Ciudad Universitaria, Mexico City

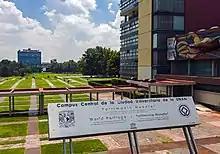
A silvery metal sign on supports leaning away from the camera saying "World Heritage Site" in Spanish and English, with supporting text. Behind it is a building with a mural, a covered walkway, and a large quad with buildings in the distance

Vladimir Kaspé and J. Hanhausen designed the economics building, which opened in 1953.